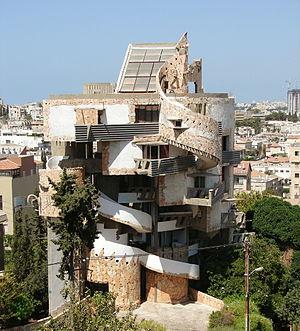
Zvi Hecker, né à Cracovie le 31 mai 1931, est un architecte israélien dont une agence est située à Berlin et une autre à Amsterdam.